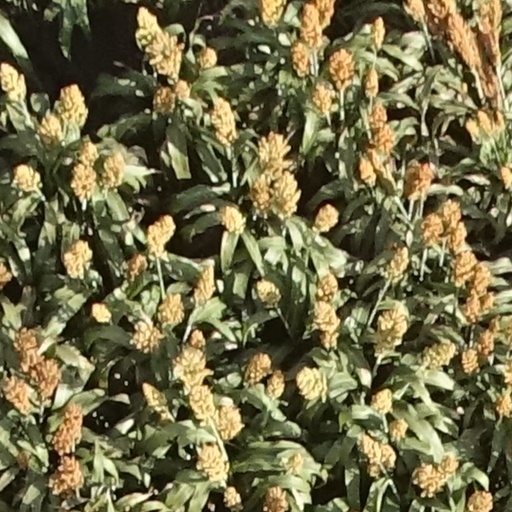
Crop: sorghum